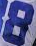
Number: 8